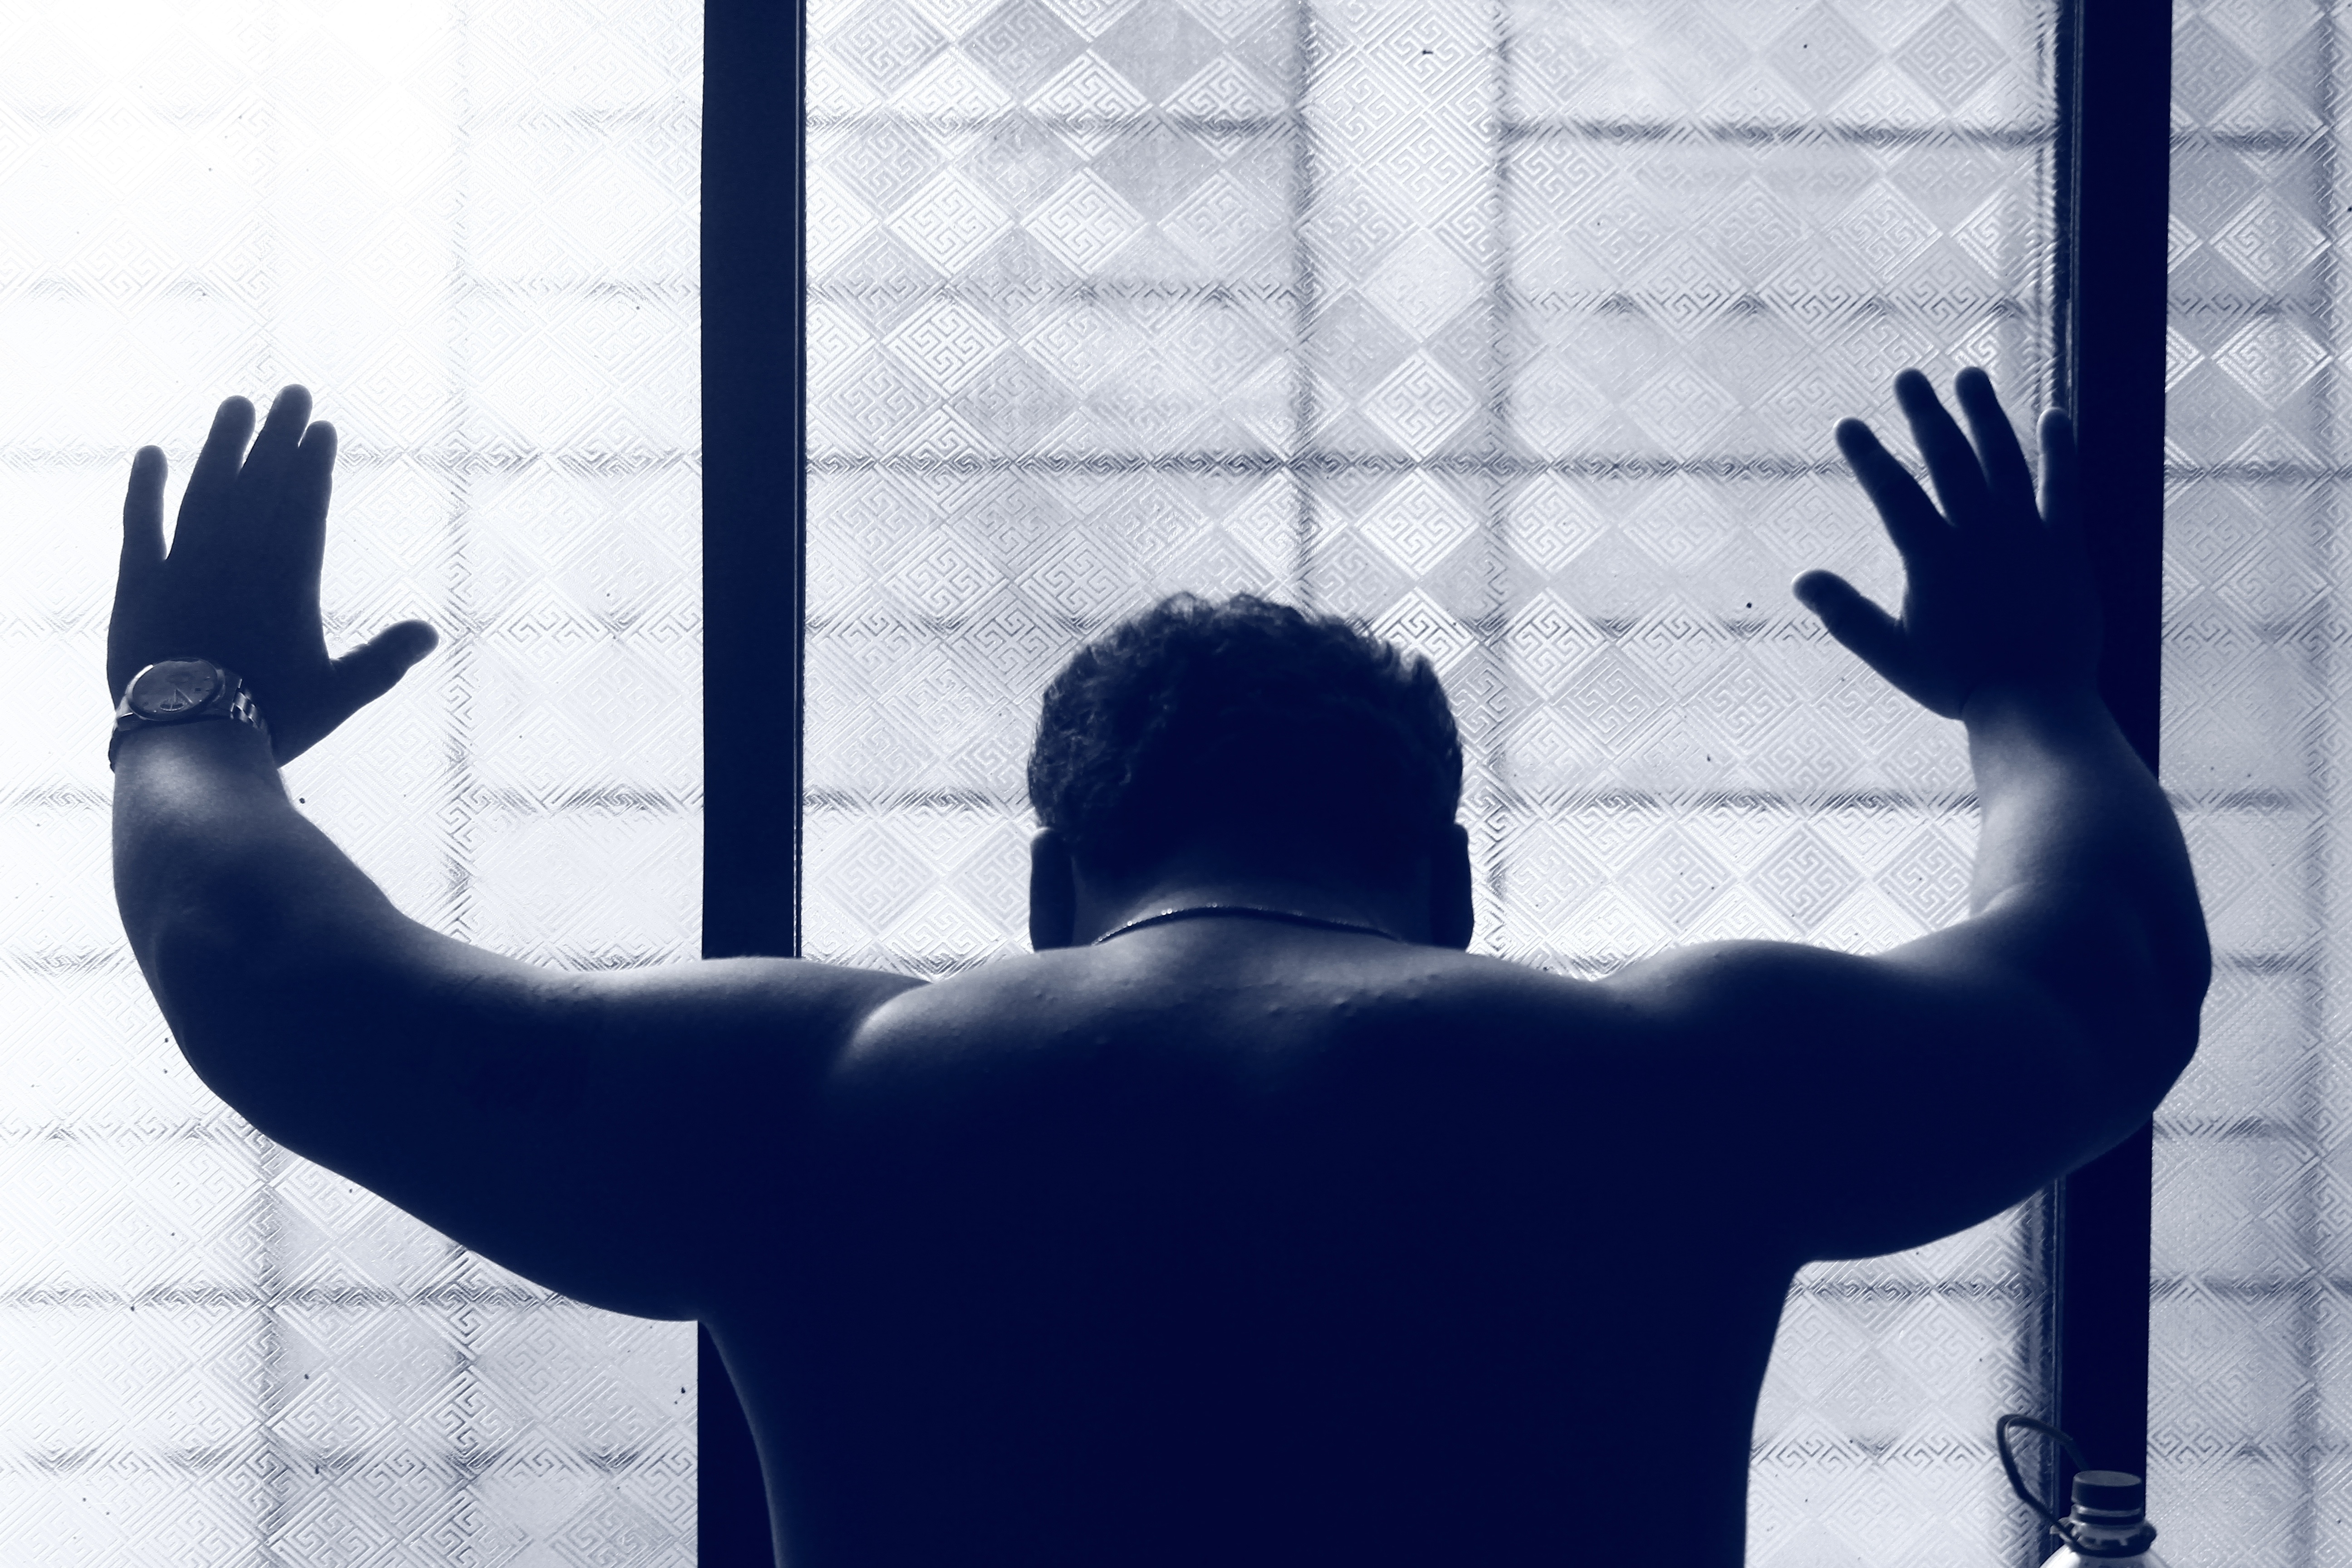
hand, man, person, black and white, white, male, statue, color, sitting, blue, black, monochrome, arm, muscular, muscle, back, photograph, image, depression, depressed, frustrated, monochrome photography, human positions